Sabir Mateen

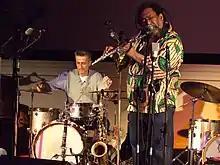
Sabir Mateen playing flute with drummer Steve Noble

Sabir Mateen (born April 16, 1951) is an American musician and composer from Philadelphia. His musical style is primarily avant-garde jazz. He plays tenor and alto saxophone, B♭ and alto clarinet, and flute.